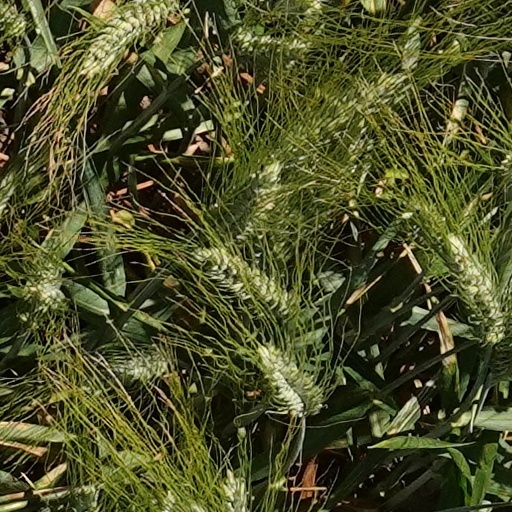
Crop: wheat